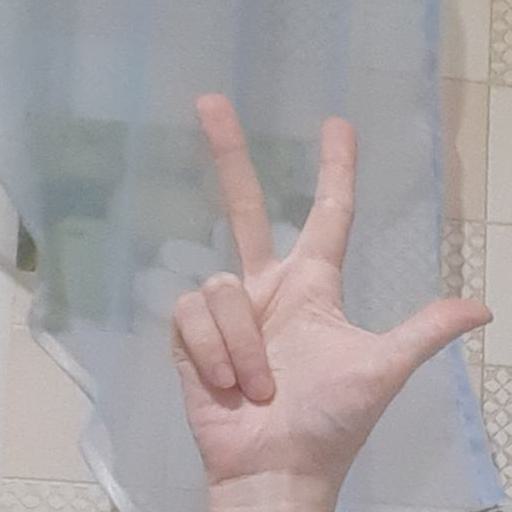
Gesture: three2